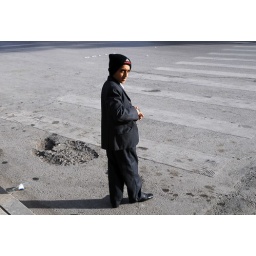
A boy waits to cross on a street in Amman, Jordan.